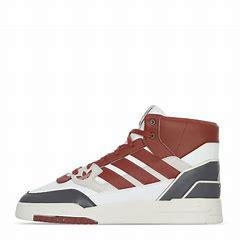
Brand: adidas
Model: Drop Step Skate